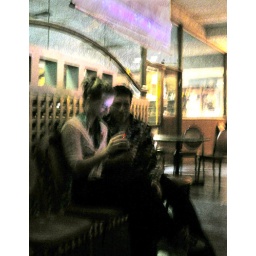
Lit by the silver screen